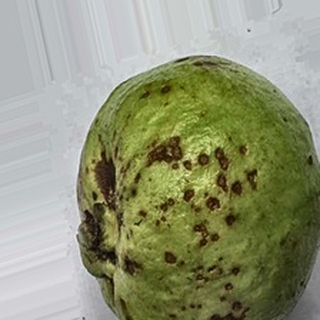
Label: guava_anthracnose